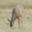
Label: deer